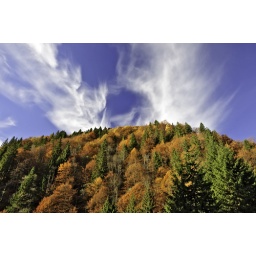
Bronze and ochre autumn trees against blue sky